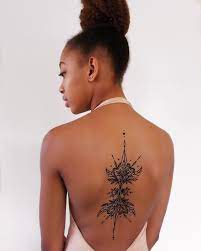
Kii jenn jigéen la joo xamente ni sol na yére waaye yére bi muurul ginnaaw gi  daanaka ci kanam gi rekk la yére bi am ak tuuti ci ginnaaw ba noppi dañoo "tatouage" digg ginnaaw gi. Dafa peñe karaw gi jëmale ko  nii ci kow, daldi ciy def tuuti "greffage" takk ko ci . Waaye mu mel ni kuy xaw a gestu nga xam ni catu bët bi rekk mooy feeñ, ak bakkan bi, tuuti ci tuñ yi ak benn nopp bi aki loxoom.